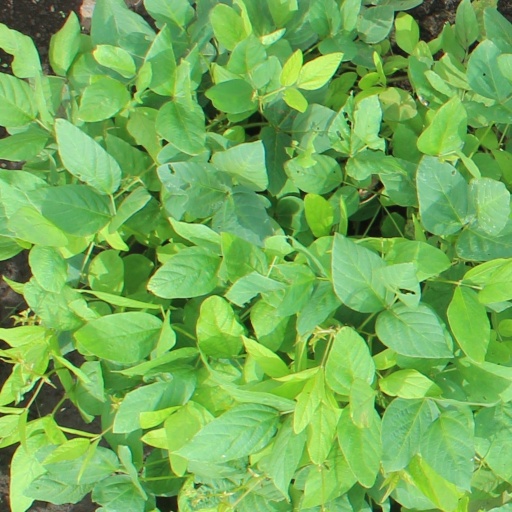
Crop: soybean